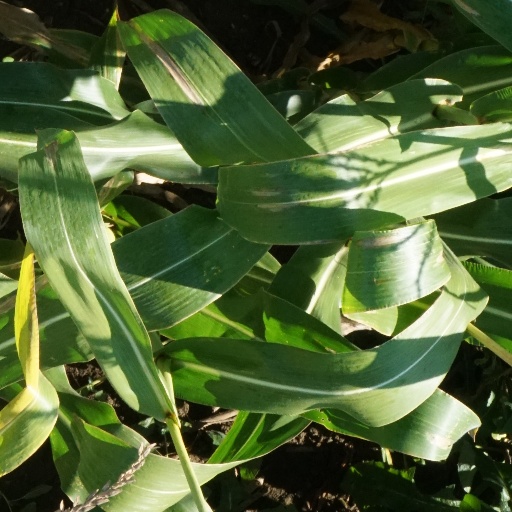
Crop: maize; corn